Olivier Lecerf

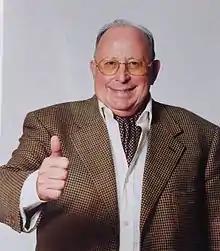
Olivier Lecerf

Olivier Lecerf (1928 – August 10, 2006) was a French businessman and a Thoroughbred racehorse owner.